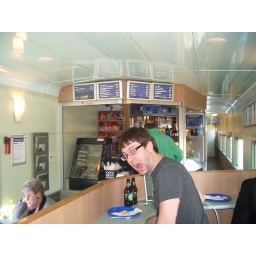
in the bar car